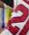
Number: 2